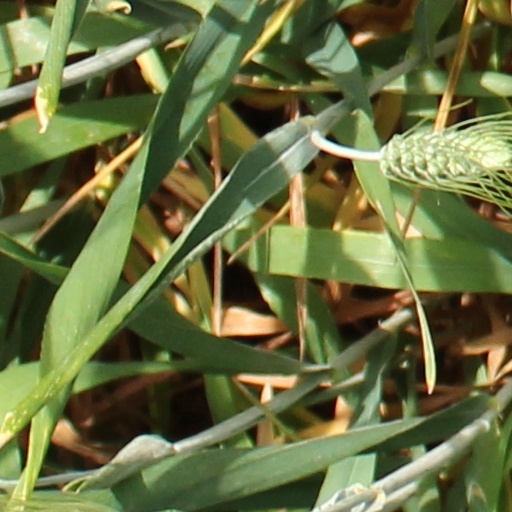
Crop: wheat